Margaret O'Brien (politician)

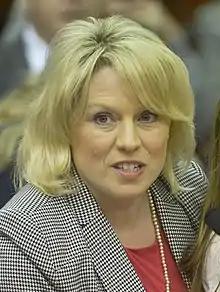
O'Brien in 2014

Margaret O'Brien (born November 20, 1973) is a former member of the Michigan Senate and the Michigan House of Representatives. A member of the Republican Party, she represented a district based in Kalamazoo.